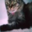
Label: cat